A More Perfect Union (film)

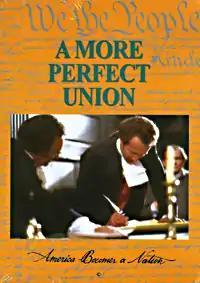
DVD and video cover

A More Perfect Union: America Becomes a Nation is a 1989 American feature film dramatizing the events of the U.S. Constitutional Convention of 1787. The film was produced by Brigham Young University to commemorate the 200th anniversary of the drafting of the United States Constitution, and many professors from BYU's School of Fine Arts and Communications were involved in its production either as actors or in other capacities. After its release, the film was officially recognized by the Commission on the Bicentennial of the United States Constitution as "of exceptional merit".